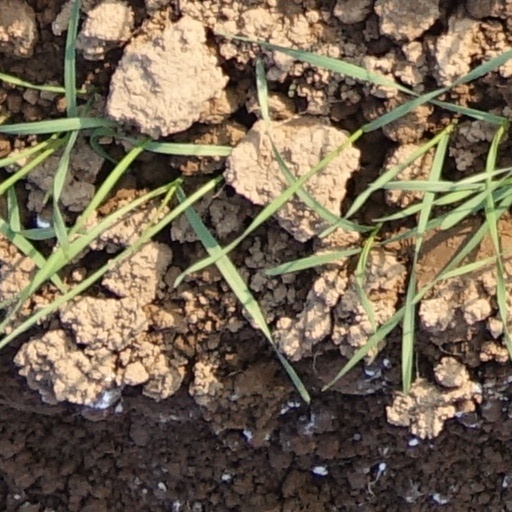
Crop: wheat